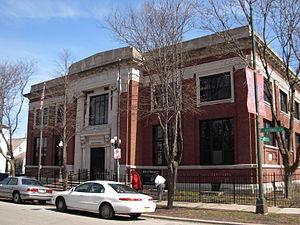
La Chicago Public Library, connue sous le sigle « CPL » est le réseau de bibliothèques publiques de la ville de Chicago, dans l'État de l'Illinois, aux États-Unis. Avec pas moins de 10 745 608 volumes, il est le plus grand système de bibliothèques de la région du Midwest et l'un des plus grands systèmes de bibliothèques publiques aux États-Unis, après la Bibliothèque du Congrès, la New York Public Library et la Bibliothèque publique de Boston.